Lechia Gdańsk

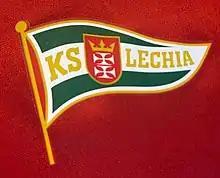
This badge style has been used by Lechia Gdansk since 2016, with this photo being taken of the badge on the 2017–19 third shirt

The Tricity derby is a match between Lechia and Arka Gdynia. The first derby was held on 2 September 1964 and was a 2–1 win for Lechia Gdańsk.